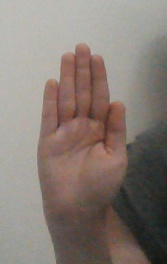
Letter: seen